Pidurangala Vihara

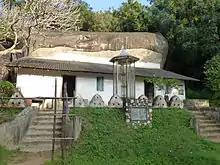
Pidurangala Temple

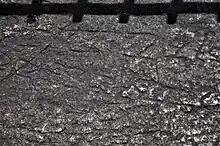
Inscriptions in early Brahmi script

According to ancient chronicles, Prince Kashyapa had killed his father King Dhatusena and fled to Sigiriya to find out a more secure place to prevent retaliation attacks from his half-brother, Mugalan. With the arrival of King Kashyapa, the Bhikkus who were meditated there were requested move to the nearby Pidurangala. In a sort of compensation, King Kashyapa refurbished the temple and made it a prominent place.